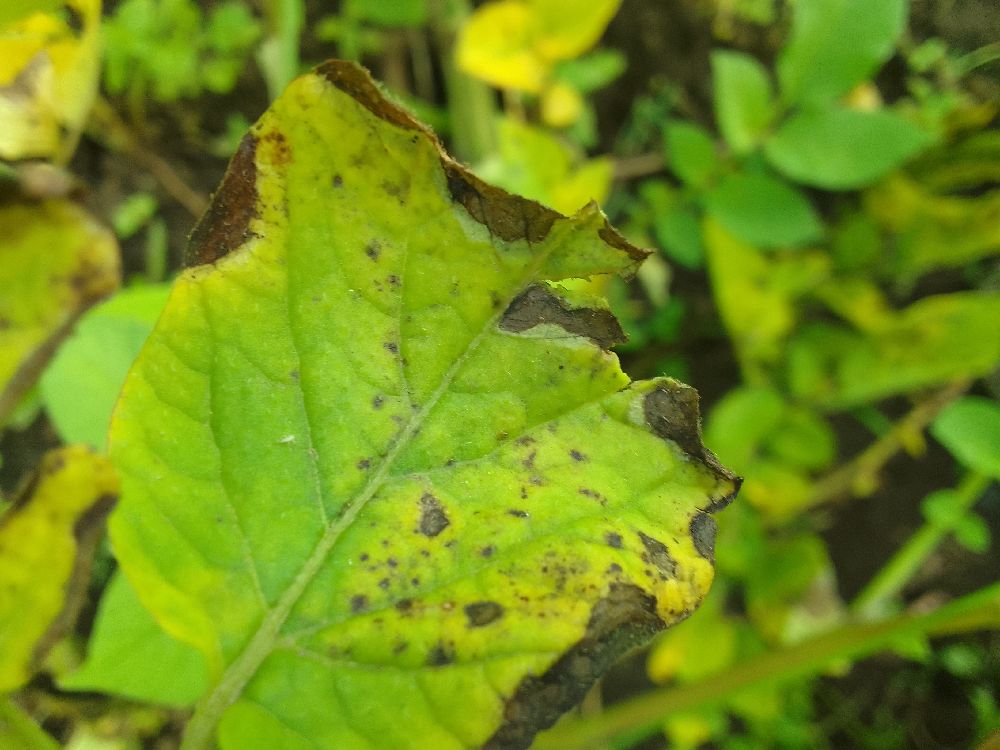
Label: Early blight